Circumferential Road 5

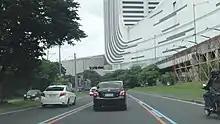
C-5 Road near SM Aura, Taguig

At the end of Congressional Avenue Extension, C-5 turns south as Luzon Avenue, a 4-lane divided city road between Barangays Culiat and Matandang Balara in Quezon City, for up to Commonwealth Avenue. The 6-lane Luzon Avenue Flyover carries C-5 across Commonwealth Avenue to connect it with Tandang Sora Avenue.